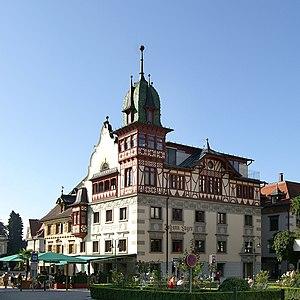
Dornbirn est une ville du Vorarlberg, en Autriche. Il s'agit de la ville la plus peuplée du Land.